Politics of New Zealand

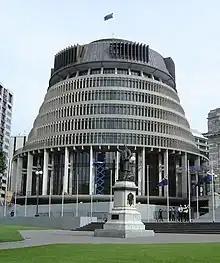
The Beehive is the seat of the New Zealand Government.

The first organised political party in New Zealand was founded in 1891, and its main rival was founded in 1909—New Zealand had a "de facto" two-party system from that point until the adoption of MMP in 1996. Since then New Zealand has been a multi-party system, with at least five parties elected in every general election since. By rarely producing an overall majority for one party, MMP also ensures that parties need to agree with other parties to pass laws. In the late 1990s, a phenomenon called "waka-jumping" emerged as MPs increasingly switched their party allegiance while in Parliament, prompting the implementation of a 2001 law mandating the resignation of waka-jumping MPs; this legislation expired in 2005, but a renewed effort to prevent waka-jumping emerged with the passage of the Electoral (Integrity) Amendment Act 2018.